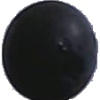
Label: blue_grape